Yield sign

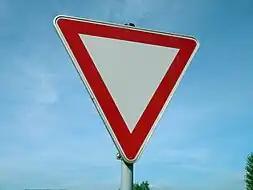
A modern yield sign

In road transport, a yield or give way sign indicates that merging drivers must prepare to stop if necessary to let a driver on another approach proceed. A driver who stops or slows down to let another vehicle through has yielded the right of way to that vehicle. In contrast, a stop sign requires each driver to stop completely before proceeding, whether or not other traffic is present. Under the Vienna Convention on Road Signs and Signals, the international standard for the modern sign is an inverted equilateral triangle with a red border and either a white or yellow background. Particular regulations regarding appearance, installation, and compliance with the signs vary by some jurisdiction.